B. D. Jatti

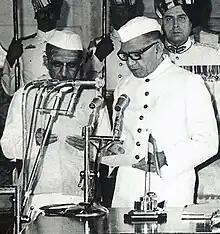

Jatti subsequently was Lieutenant Governor of Pondicherry from October 1968 to November 1972. Jatti was appointed Governor of Orissa in November 1972. On 1 March 1973 the ruling Congress government led by Nandini Satpathy resigned after it lost its majority in the legislative assembly. Although the leader of the opposition, Biju Patnaik, staked his claim to form the government and demonstrated the support of a majority of legislators, Jatti chose to prorogue the assembly session on the advice of Sathpathy and on 3 March 1973 recommended President’s rule in the state. Jatti, with the aid of advisors administered the state during the period of President’s Rule which continued until March 1974. He resigned as governor in August 1974 to contest in the vice presidential election of 1974. In the election, Jatti defeated the opposition candidate N.E. Horo winning 521 votes in the electoral college against 141 polled by Horo. Jatti was declared elected on 27 August 1974 and sworn in as the vice president of India on 31 August 1974.